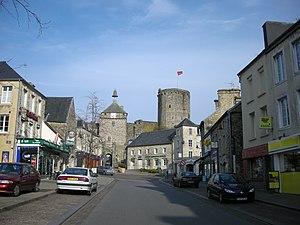
Bricquebec est une ancienne commune française, située dans le département de la Manche en région Normandie, devenue le 1ᵉʳ janvier 2016 une commune déléguée au sein de la commune nouvelle de Bricquebec-en-Cotentin.